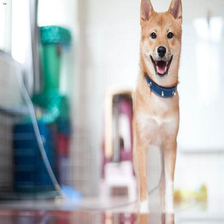
Species: dog
Breed: shiba inu